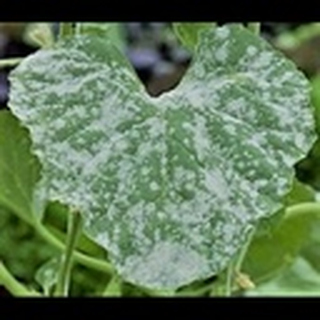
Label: cotton_powdery_mildew